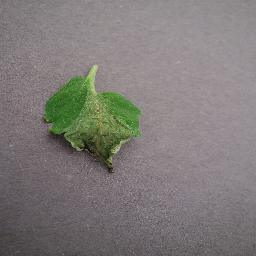
Label: Tomato___Late_blight